Goward Dolmen

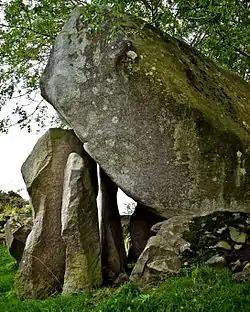
Goward Dolmen, September 2010

Goward Dolmen is a megalithic dolmen or cromlech situated between Hilltown and Castlewellan in County Down, Northern Ireland, two miles from Hilltown. It is in a farmer's field in the townland of Goward, in the parish of Clonduff. It is known locally as Pat Kearney's Big Stone or Cloughmore Cromlech. The huge granite capstone has slipped from its original horizontal position. The cap stone measures 13ft X 10ft with 5ft thickness and is supported by pillar stones nearly 6ft tall. Excavations in the 1830's produced a cremation urn and a flint arrowhead.